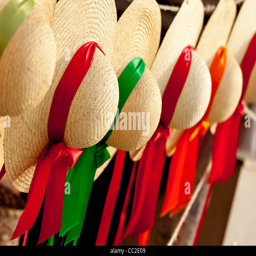
set of straw woven hats with colorful ribbons in a row